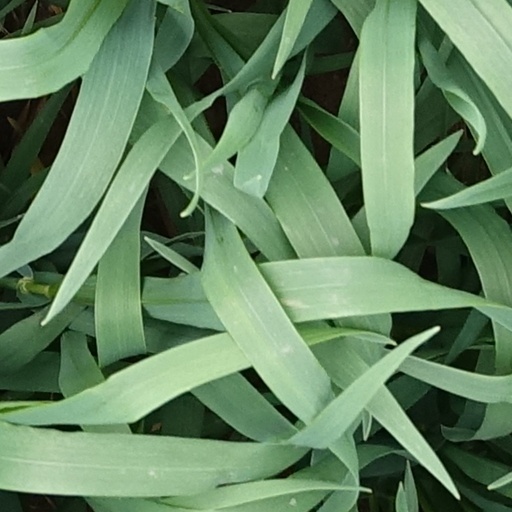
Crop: wheat